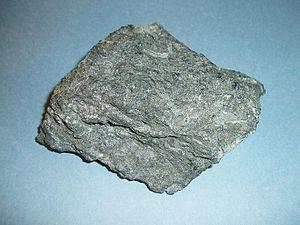
Échantillon de komatiite. Magyar: Egy 10 centiméteres nagyságú komatiit minta az Abitibi övezetből, Ontario államból, Kanadából. 日本語: カナダ楯状地のコマチアイト、大きさ9cm. Lietuvių: Komatitas. Slovenčina: Komatiit zo zelenokameňového pásma Abitibi blízko Englehartu v Kanadskej provincii Ontario. Vzorka je asi 9 cm veľká. Viditeľné sú kryštály olivínu, spiniflexová textúra nie je prítomná.
La komatiite est une roche volcanique ultramafique à olivine et pyroxène, riche en magnésium, très fréquente à l'Hadéen et l'Archéen. Elle tient son nom de la rivière Komati, en Afrique du Sud, où elle est particulièrement visible.